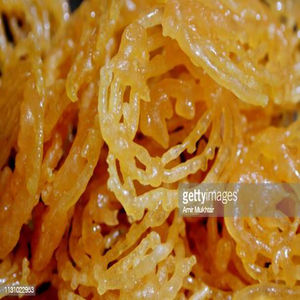
Dish: jalebi